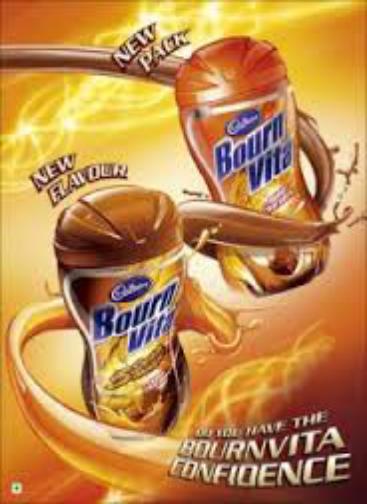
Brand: Bournvita
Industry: Food